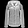
Label: Coat